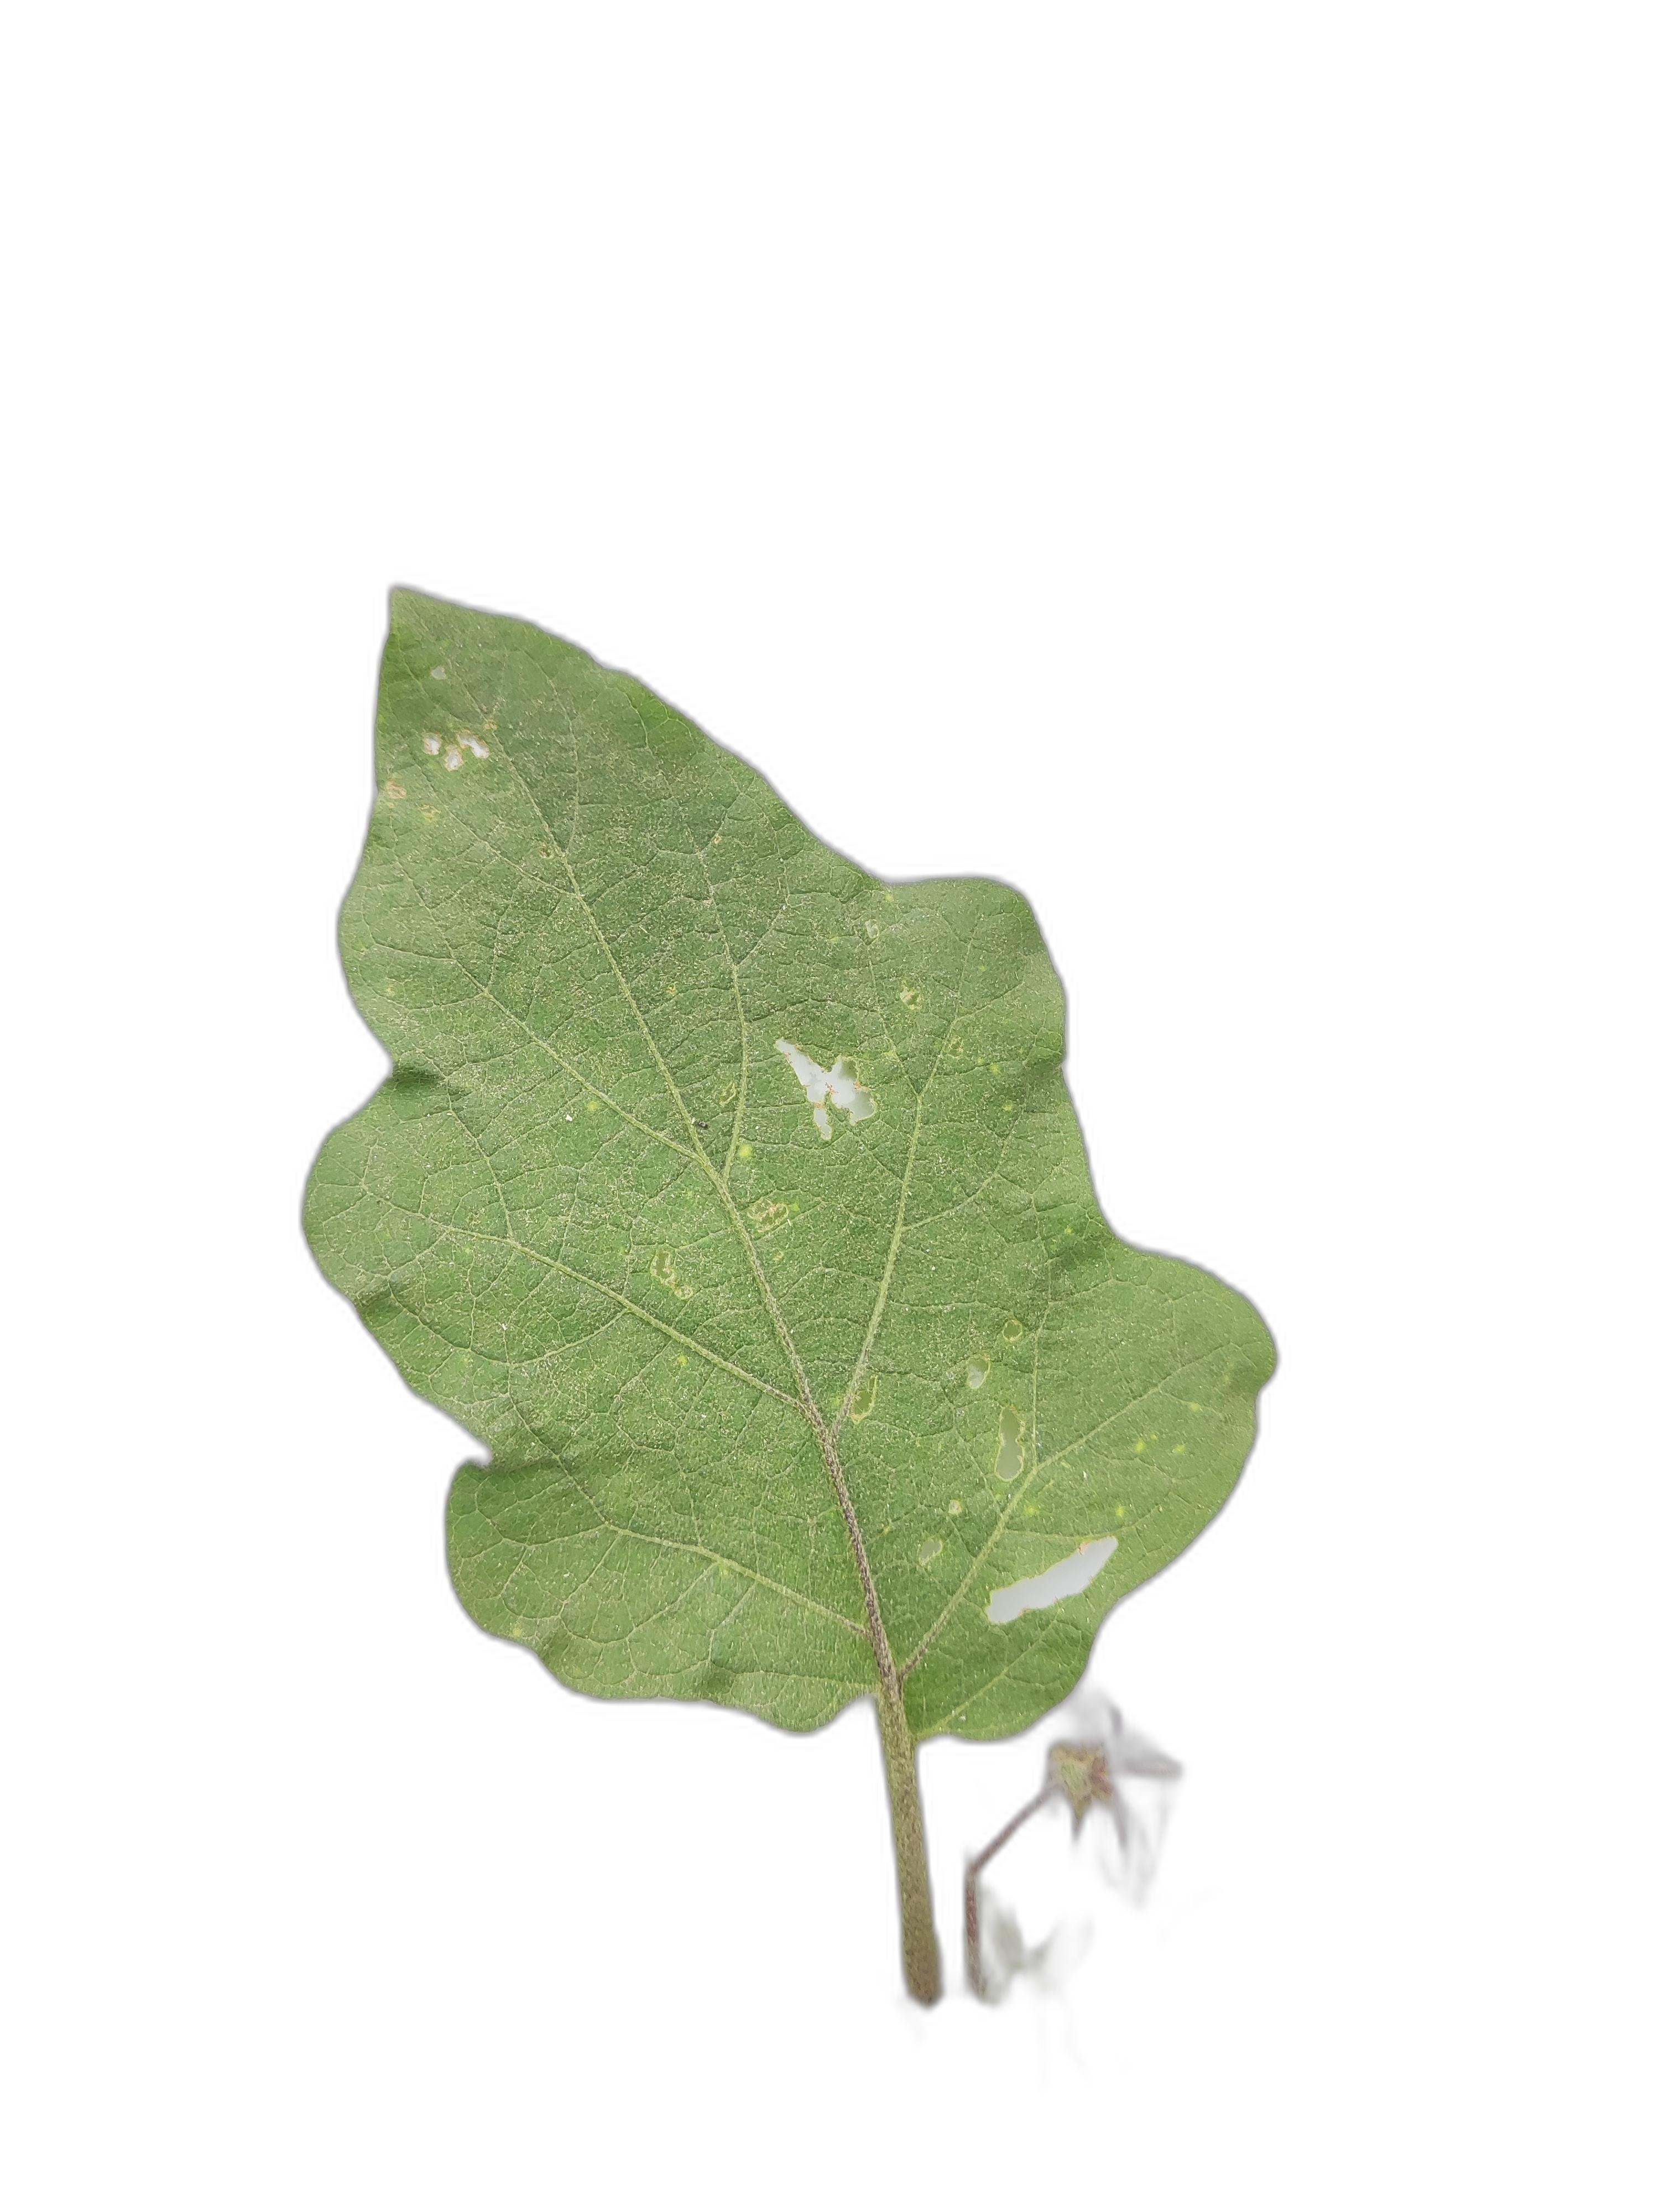
Label: Insect Pest Disease